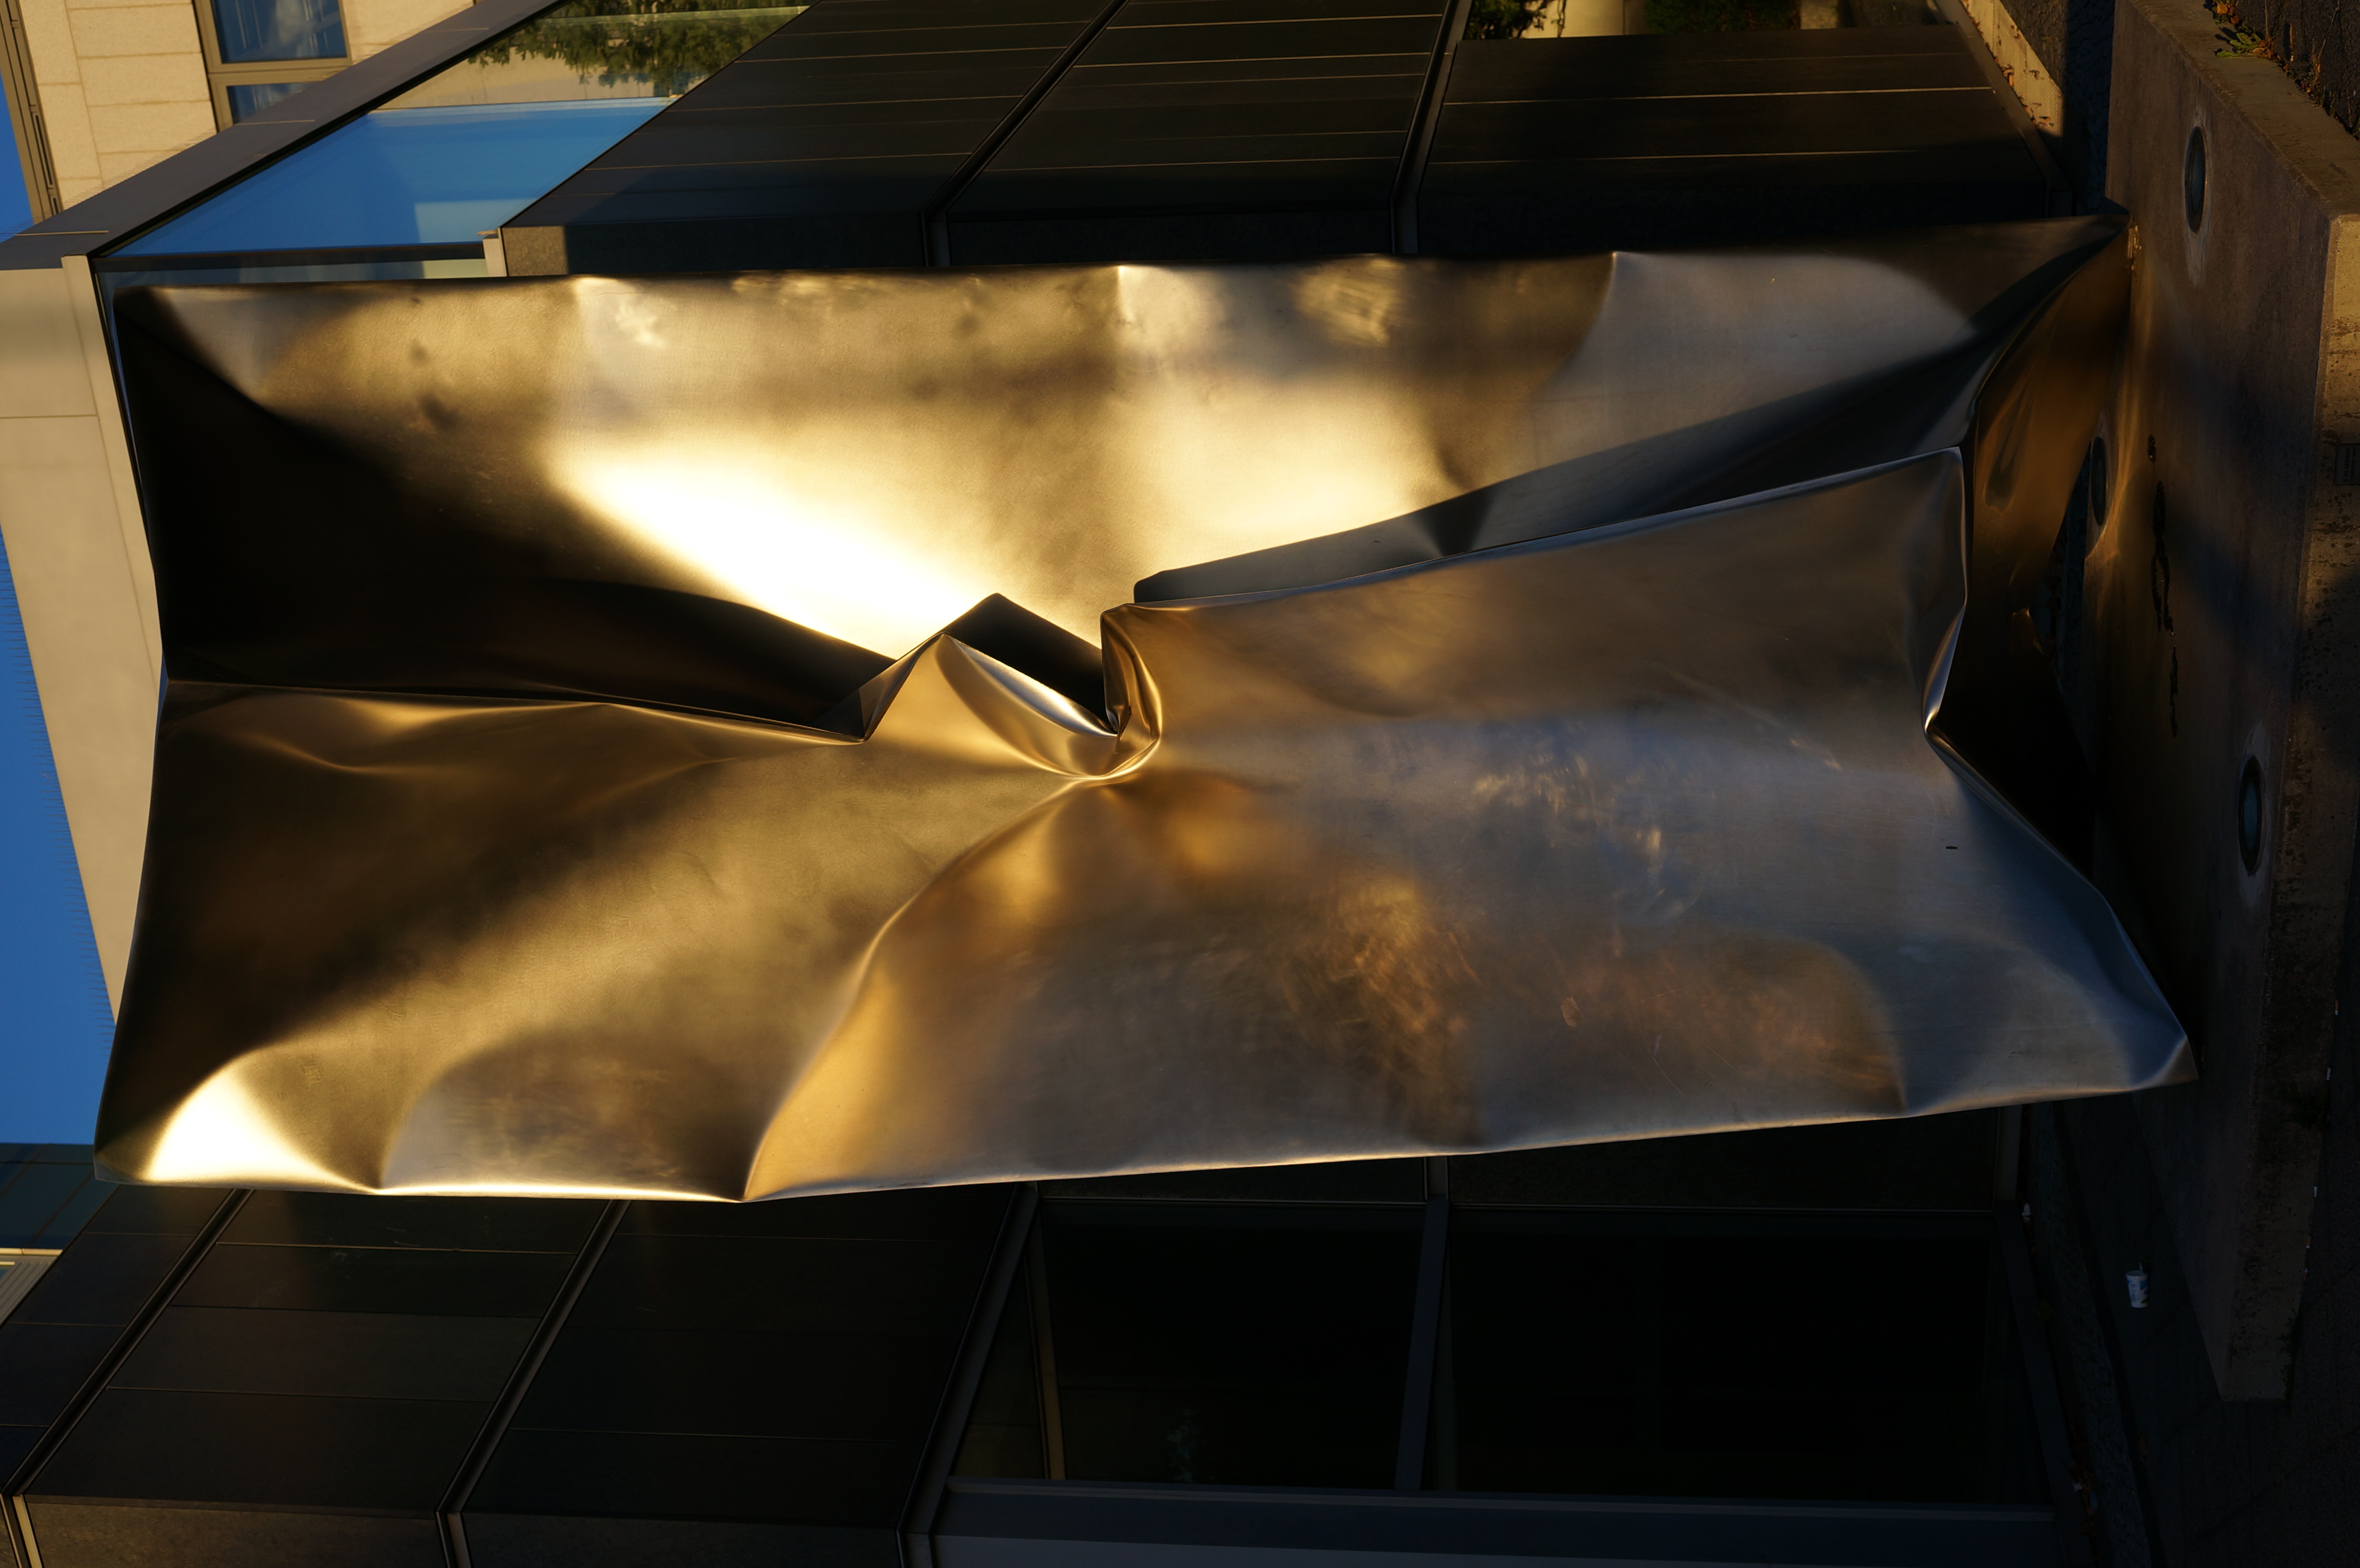
light, window, glass, reflection, color, darkness, blue, lighting, interior design, art, 2013, germany, deutschland, berlin, sony, sigma, nex, nex6, lenstagged, steffenzahn, 30mm, sigma30mm28exdn, sigma30mmf28, sigma30mmf28dn, sigma30mm, guessedberlin, gwbslomotion